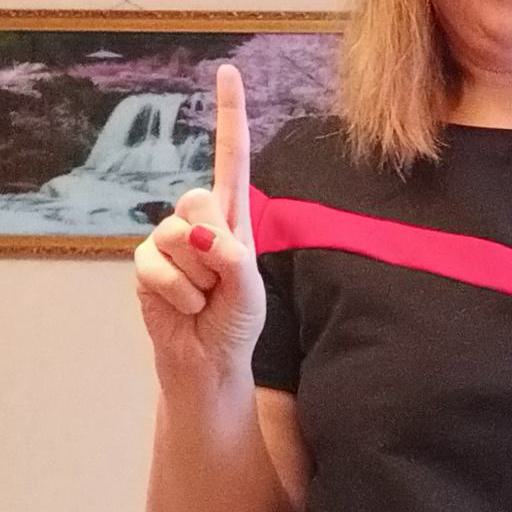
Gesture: one